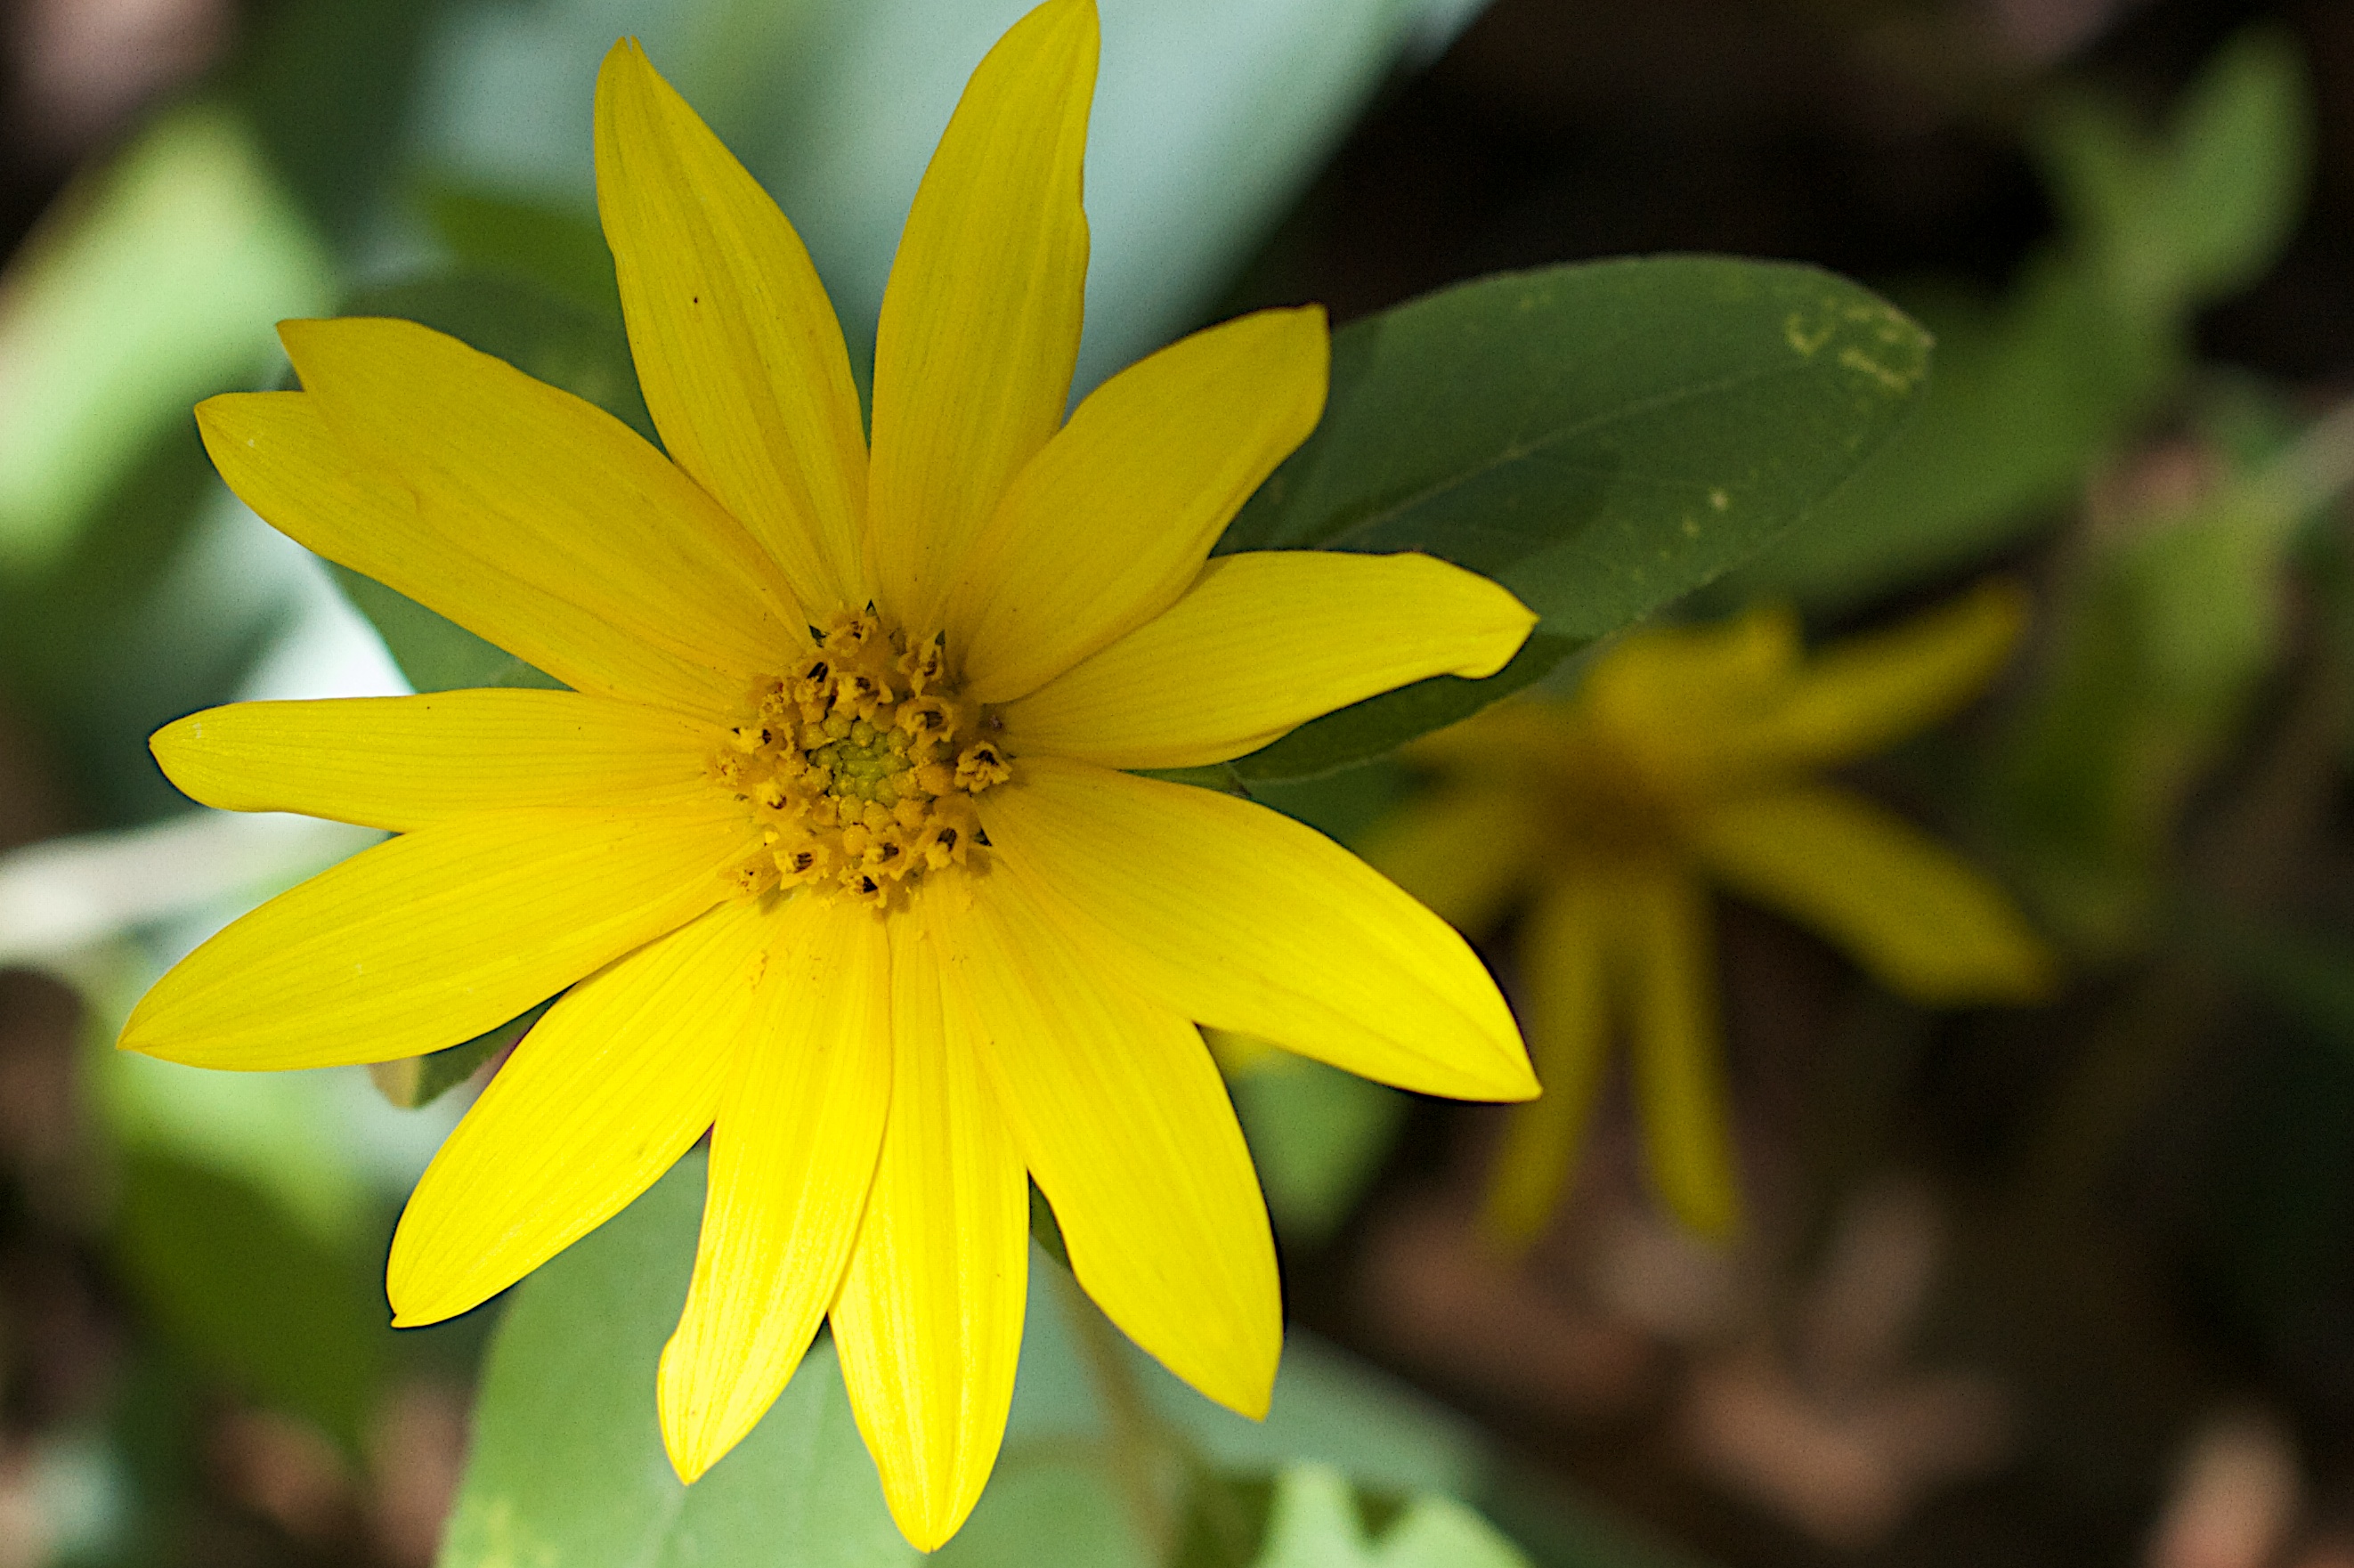
nature, blossom, plant, photography, flower, petal, green, botany, yellow, flora, wildflower, close up, macro photography, flowering plant, plant stem, land plant